Bunny Wailer

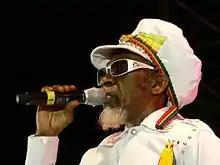
Bunny Wailer at Smile Jamaica, 2008

After leaving the Wailers, Wailer experimented with disco on his album "Hook Line & Sinker", while "Sings the Wailers" reworks many of The Wailers songs with the backing of Jamaican session musicians, Sly and Robbie. He also had success recording in the typically apolitical, more pop, dancehall style.